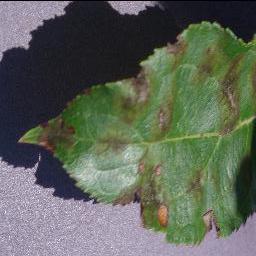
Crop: apple
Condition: scab